Operation Tabarin

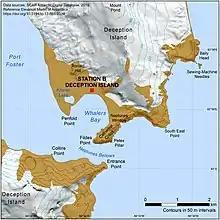
Base B, Whaler's Bay, Deception Island

The two ships left Port Stanley on 29 January. In addition to the expedition, the "Fitzroy" carried Tim Hooley, his wife and 14-year-old daughter. Hooley was taking up a two-year post as wireless operator for the Government station on South Georgia, and the family were only landed there once the priority objectives of establishing two Tabarin bases was achieved. On 3 February 1944 the expedition arrived at Port Foster, Deception Island. This being the most likely place for Argentine or German vessels to shelter, they were relieved that there were no signs of recent occupation, other than an Argentine flag painted on a fuel tank, which was promptly erased. Few of the buildings were inhabitable, but one of the Hektor Station buildings was selected for Base B. Unloading commenced immediately and by 6 February the two ships were able to depart, leaving geologist Flett as leader of a five-man party.